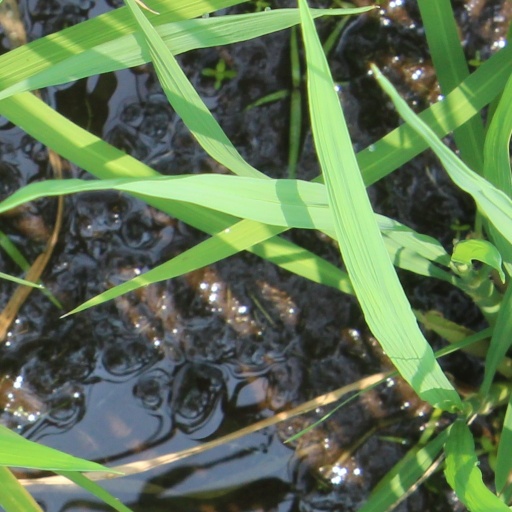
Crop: rice